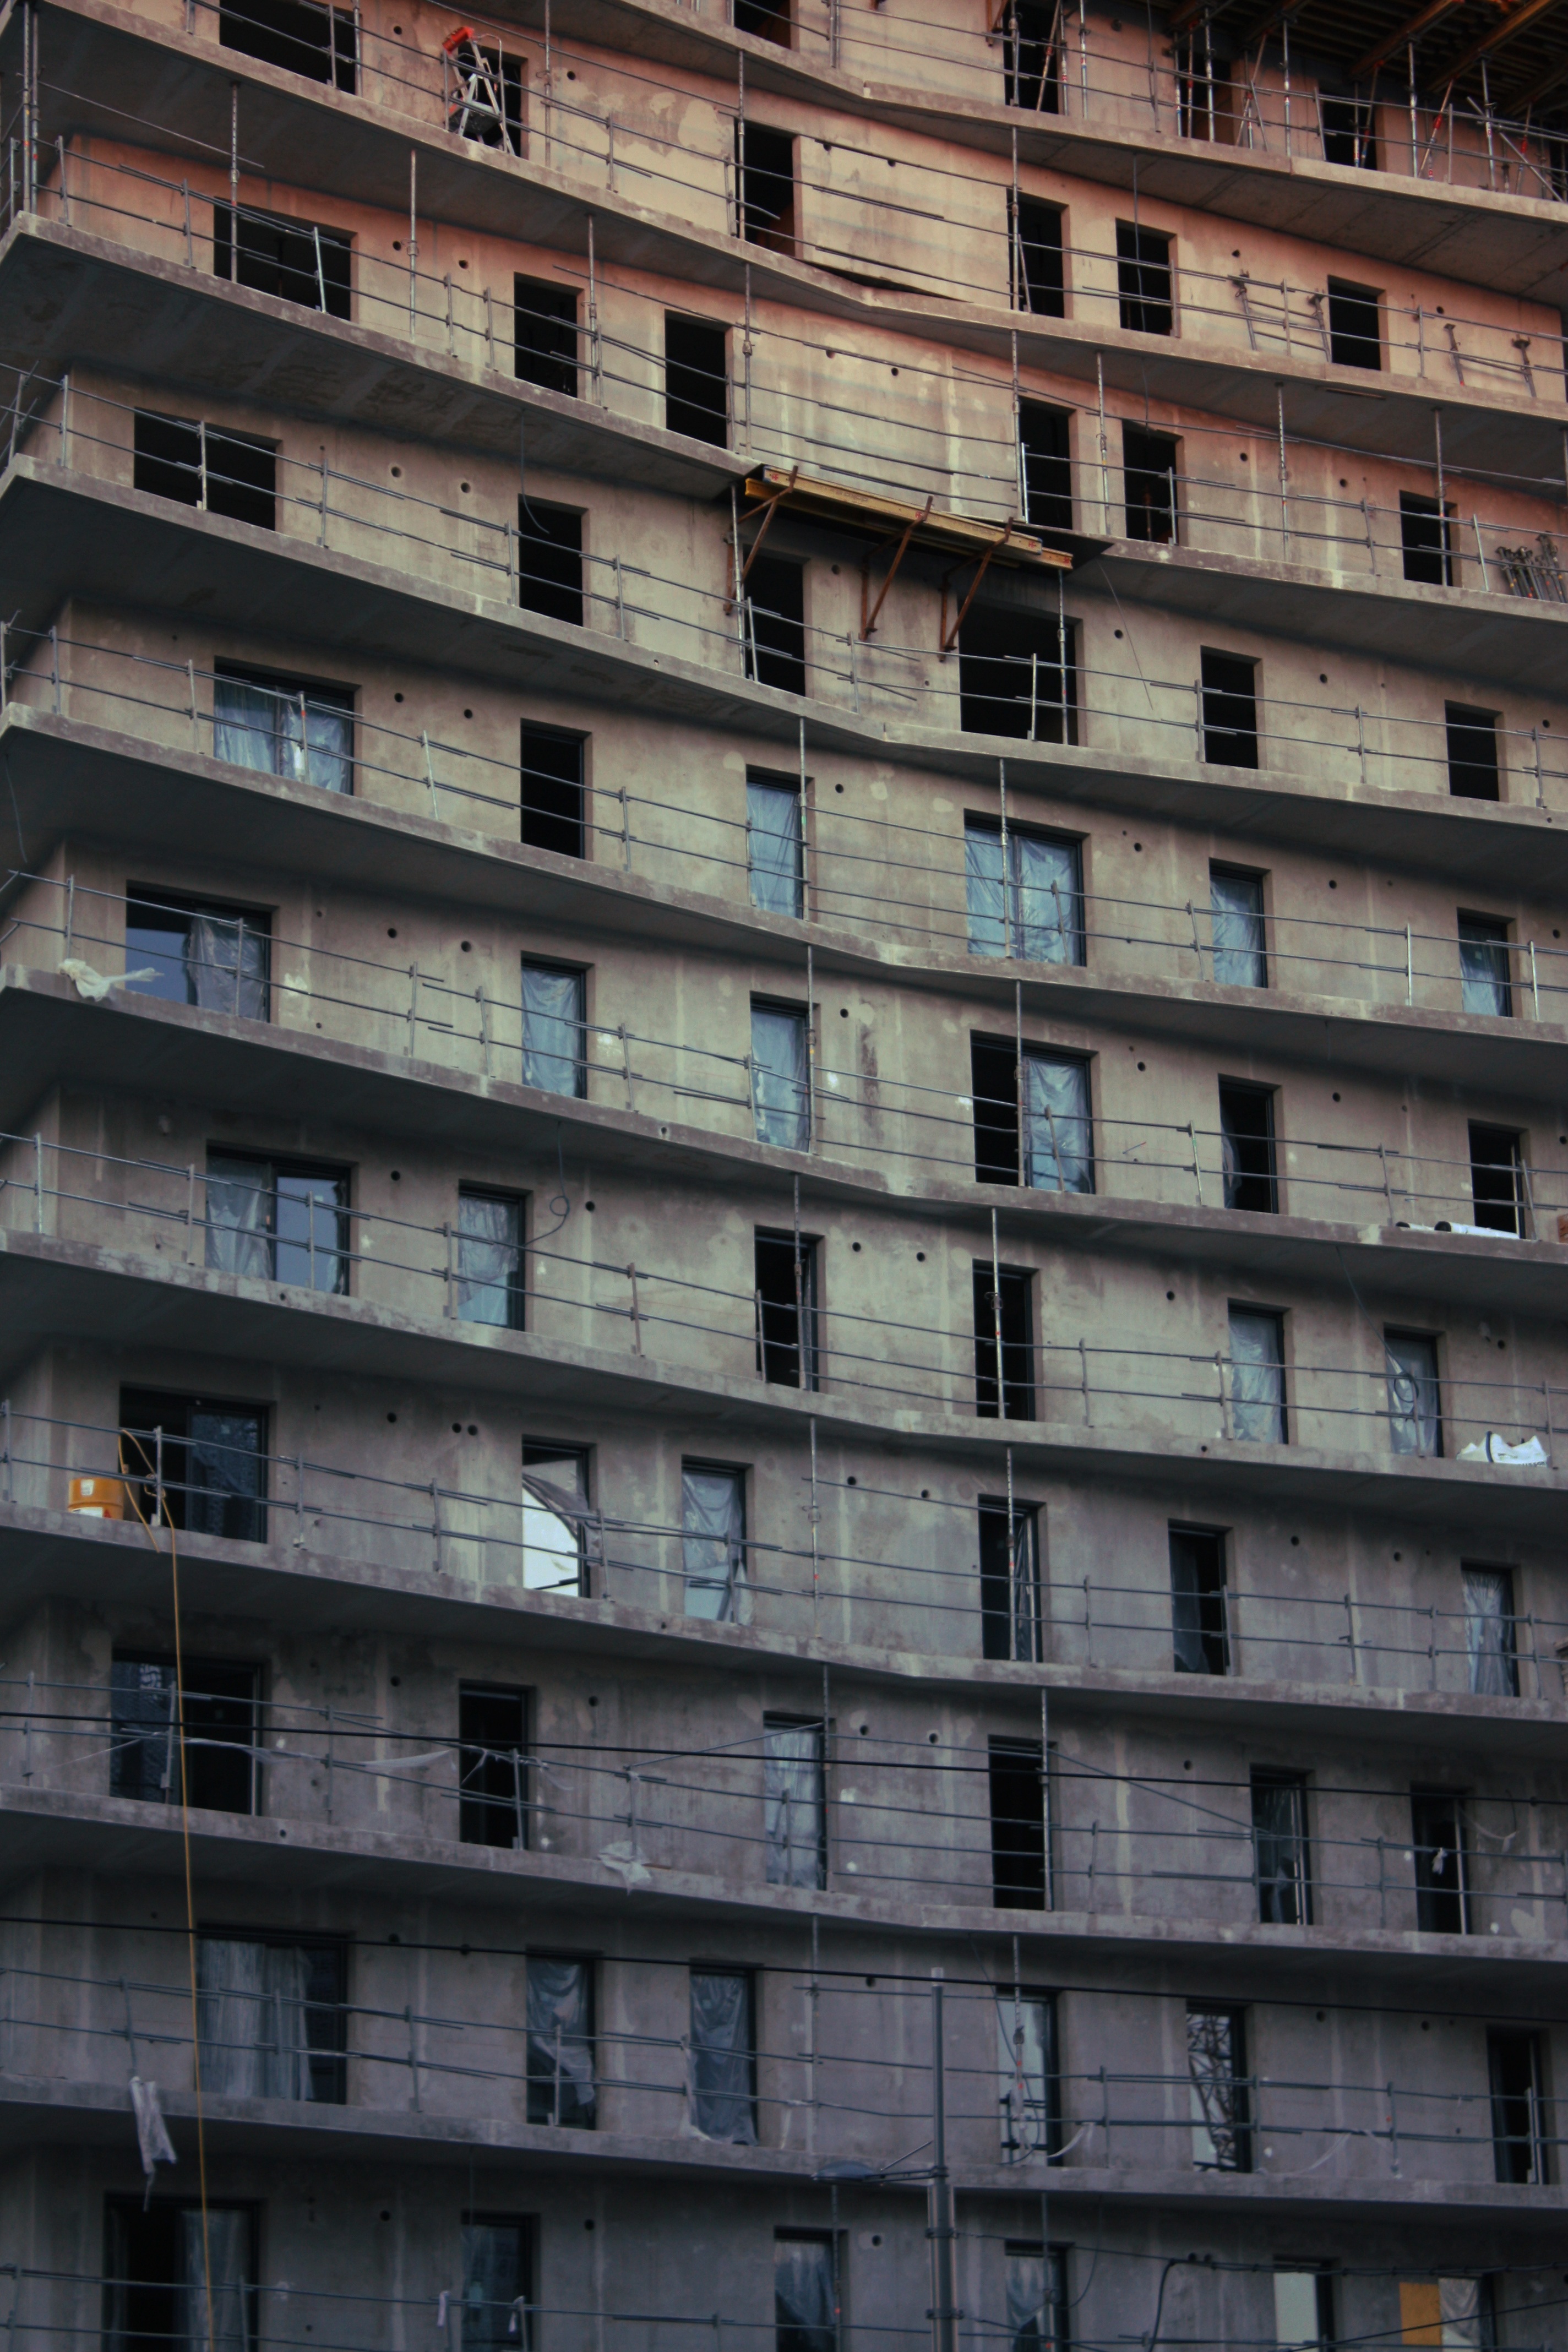
architecture, window, building, city, skyscraper, wall, downtown, facade, apartment, tower block, grand, scaffolding, site, condominium, neighbourhood, urban area, residential area, building under construction, human settlement